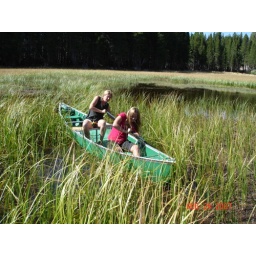
Not much water in this lake